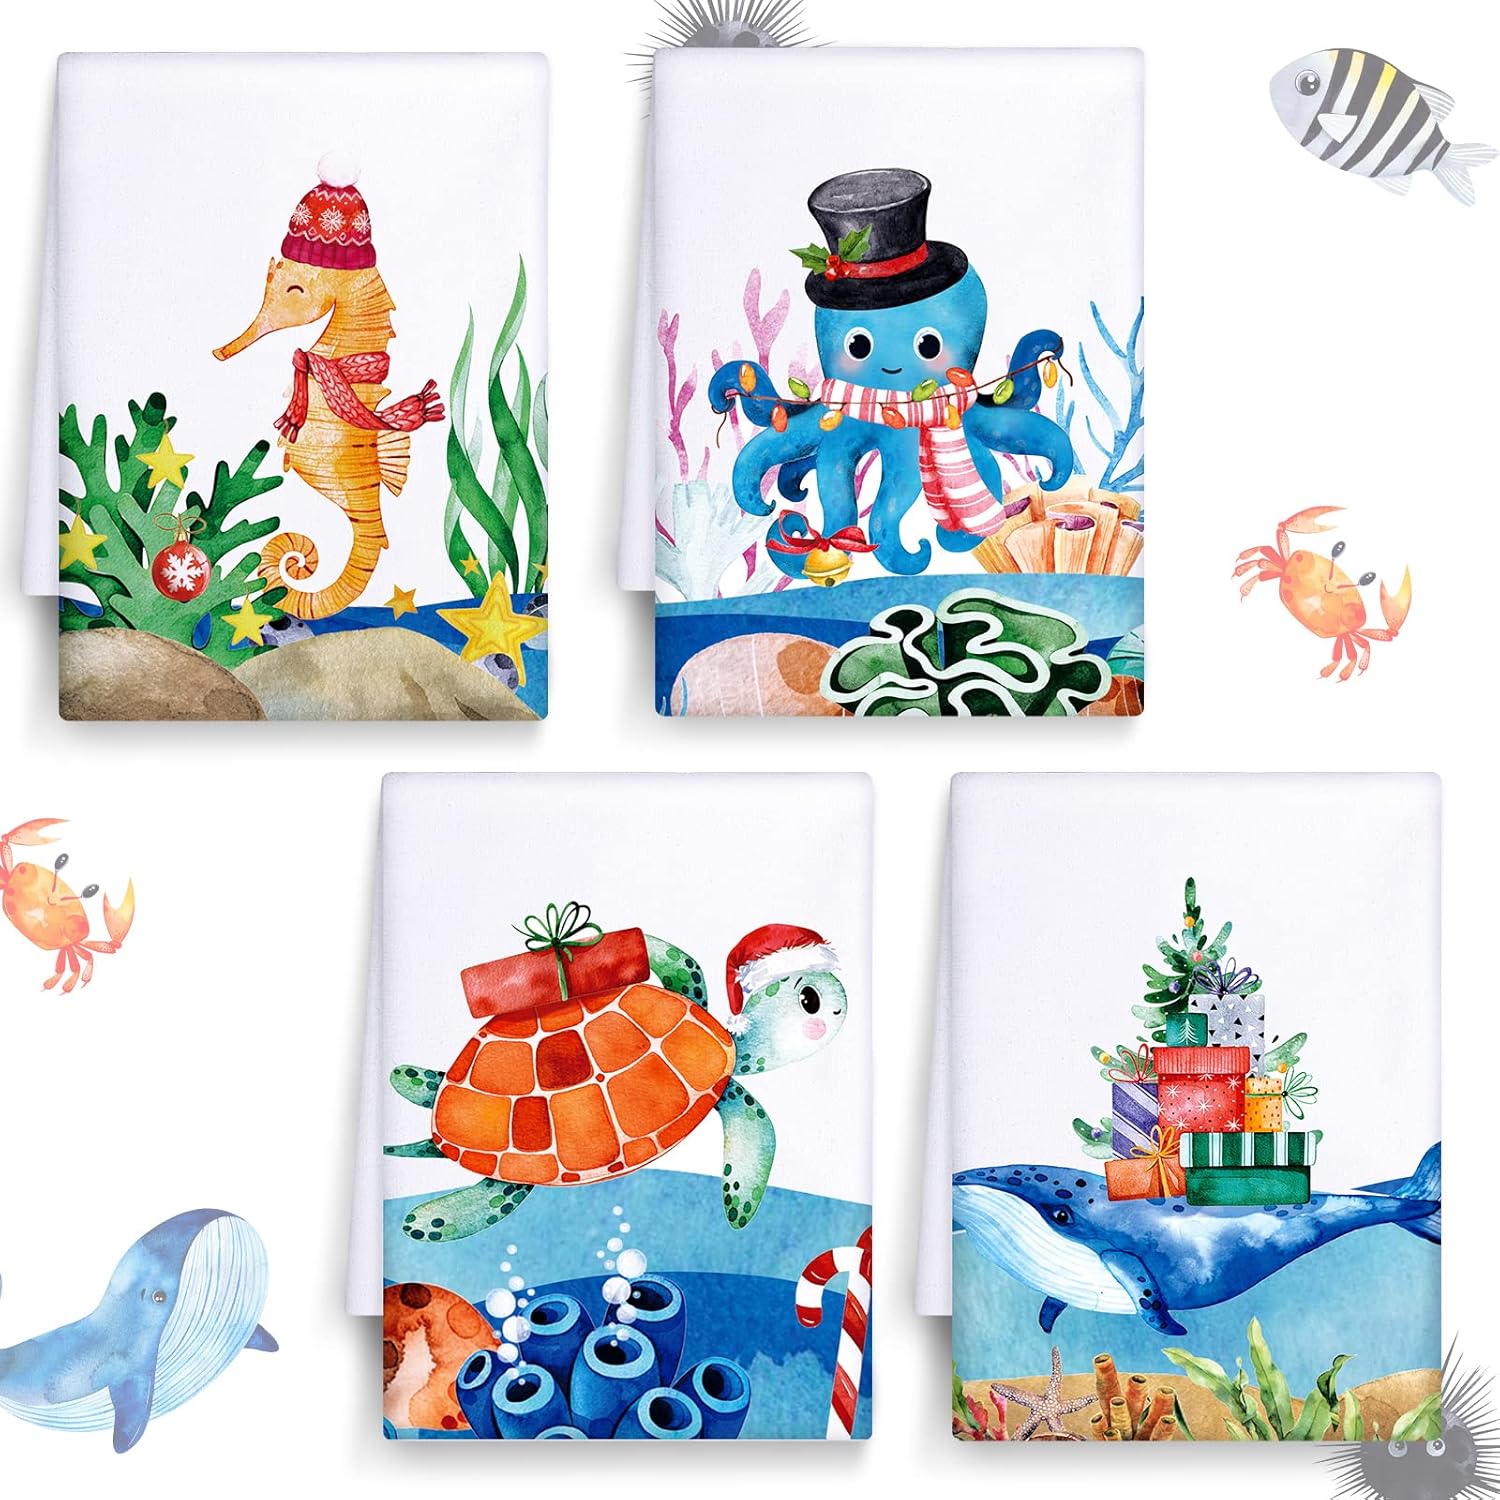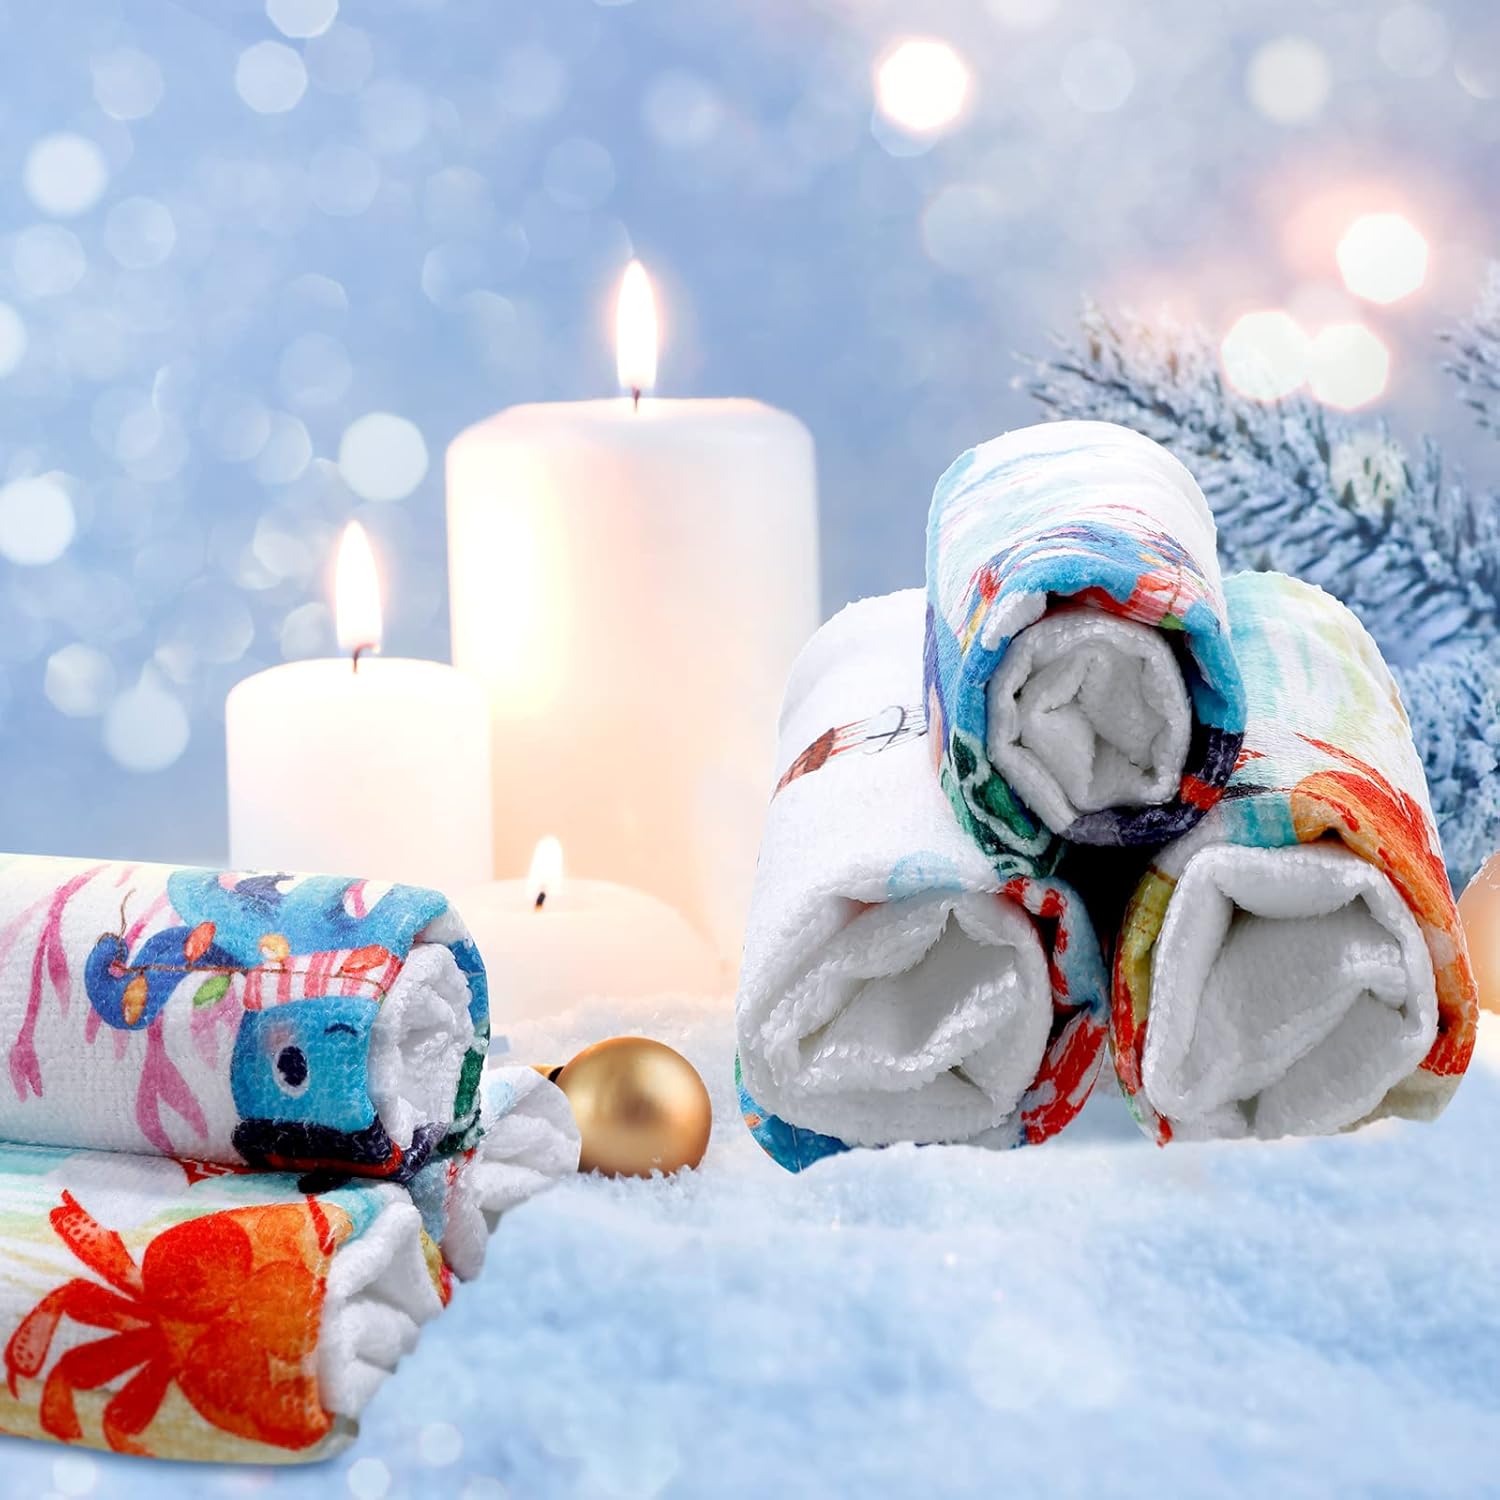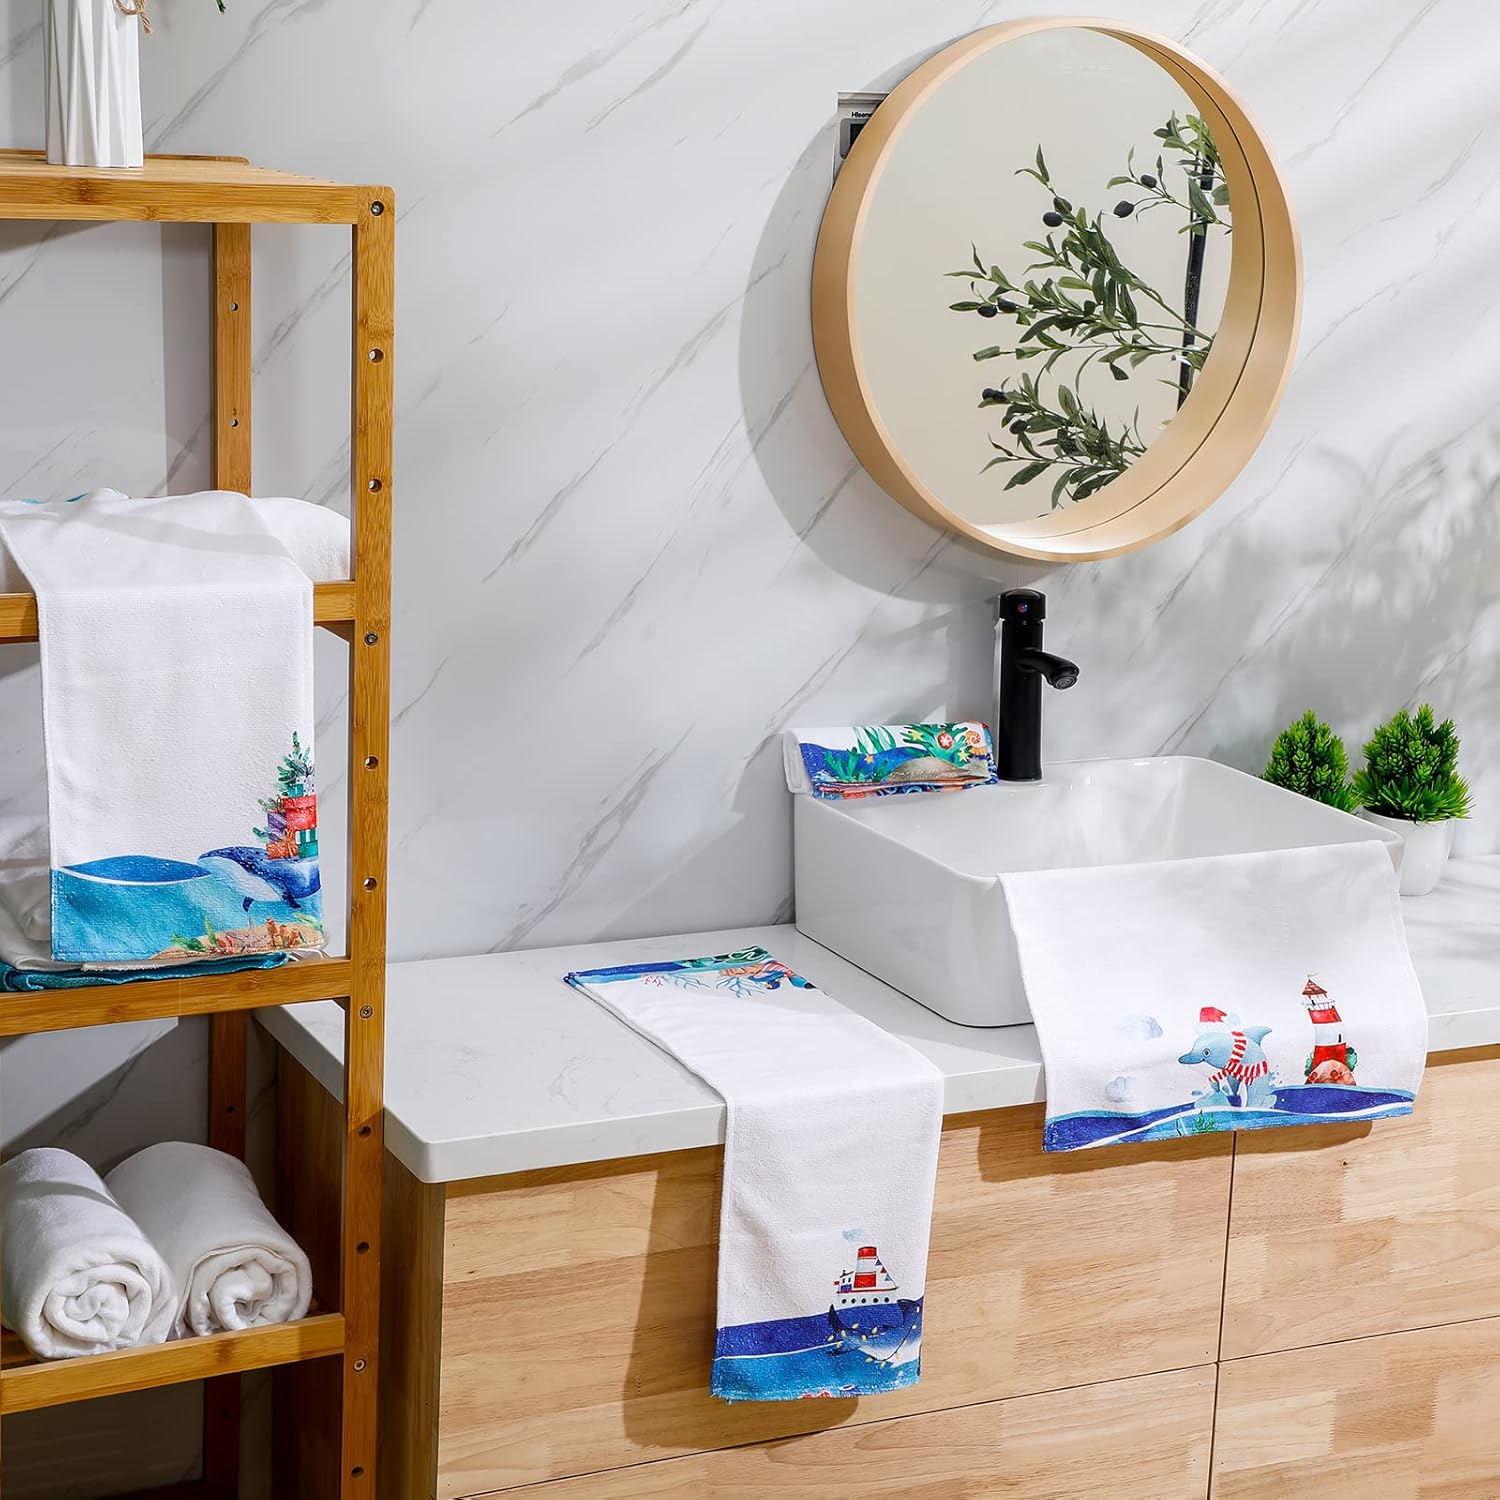
4 Pcs Ocean Christmas Hand Towels Xmas Beach Theme Bath Kitchen Towels Dolphin Sea Turtle Beach Towel Octopus Crab Soft Pool Dish Towels for Drying Dishes Home Holiday Decoration Gift
Category: Amazon Home
Features: These summer dish towels can be applied as bath towels, hand towels, sweat wipes, baby burping cloth, etc., bringing you a lot of convenience. Featuring with exquisite design and thick texture, these nautical kitchen towels can effectively help to quickly remove water from your body and keep your newborn warm, dry and comfortable after bathing, offering your baby a good using experience.  Specifications: Material: polyester Color: as the picture shown Size: as the picture shown Quantity: 4 pieces  Package includes: 4 x Beach theme towels  Notes: Manual measurement, please allow slight errors on size. The color may exist a slight difference due to different screen displays.
Features: 4 Ocean Style Towels Set: you will receive 4 pieces of beach towels in total, printed with assorted sea animal patterns which are embellished with Christmas elements, bringing fun to your life and making your mood in high spirits; You can decorate your home well and bring warmth to your guests | Reliable Polyester Material: these coastal hand towels are made of quality polyester material, supporting machine washable, will not crack, fade or peel off easily; They can be delicate gifts for your family members and close friend, serving them for a long time | Practical for Many Places: you can use these Christmas kitchen towels in the kitchen, bathroom, half bathroom, table or other places you want to place, bright in color and classic in patterns, offering you a nice using experience | Mix Match for Convenience: this sea kitchen towel is characterized by the mix match design of sea animals and Christmas elements, rich and lovely, enough to meet your various needs; So you can use it according to your preferences | Delicate Gifts for Sharing: these beach towels for adults are ideal and meaningful gifts for Christmas holidays, Thanksgiving, Halloween anniversaries, birthdays or just daily gifts, practical and reliable for your home decoration